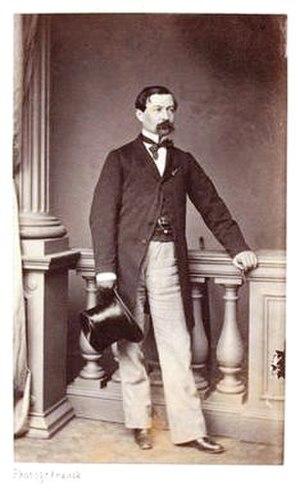
Eugène Janvier de La Motte, est un haut fonctionnaire et homme politique français.